Transport in Milford Sound

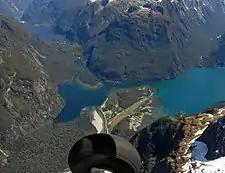
Milford Sound from the air, with the airfield in the centre. The main tourist boat marina is hidden below the mountainface to the lower right.

The Department of Conservation has noted that aircraft noise and activity in the Sound are often remarked on by tourists as being unexpectedly substantial (even more so on the nearby Milford Track). DOC is therefore encouraging the use of larger and less noisy aircraft. In 2007, flight restrictions were announced, limiting the number of flights in the Fiordland area and the number of operators to 2004-2005 levels via a concession system, with 23 licenses only (the number of operators in 2004-2005). Operators are also required to pay for flight monitoring, and further restrictions may be declared if more than 25% of National Park visitors consider the aircraft noise annoying. Some operators have already complained about the restrictions, and DOC has noted that flight numbers could conceivably be increased if noise emissions would be reduced.